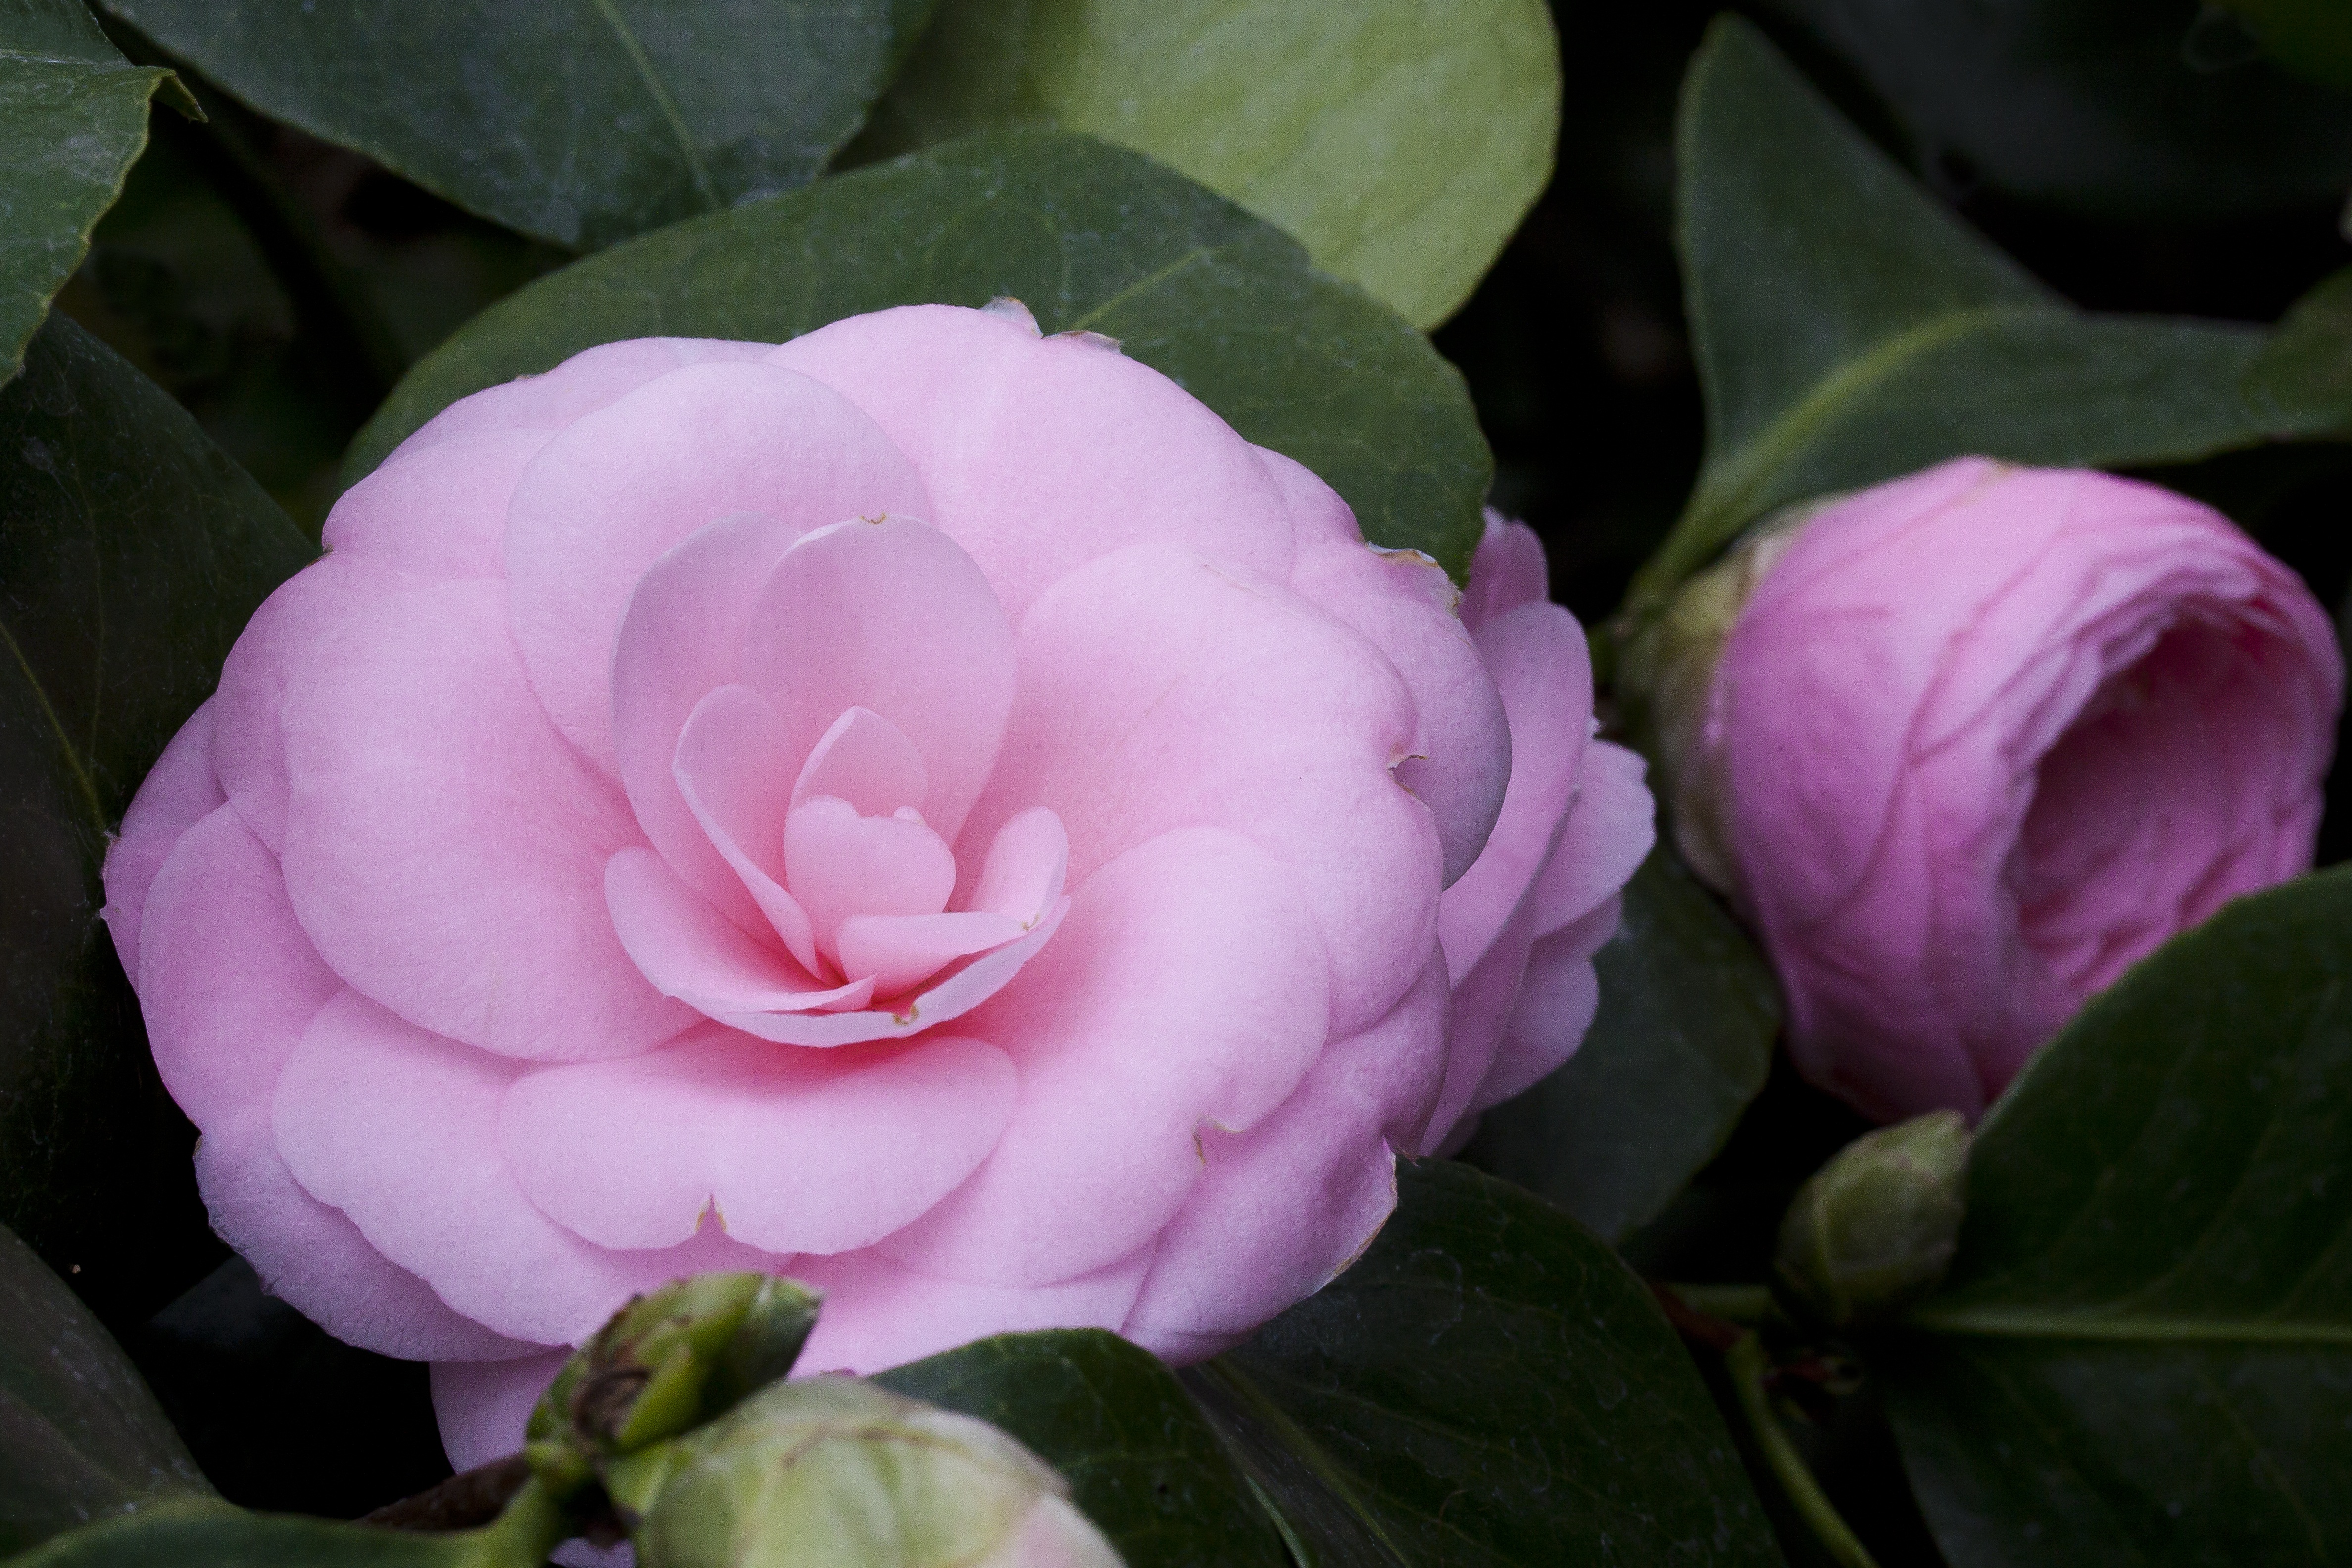
nature, blossom, plant, flower, petal, bloom, bush, rose, pink, flora, shrub, tender, camellia, floribunda, ornamental plant, theaceae, flowering plant, camellia japonica, zierkamelie, tea tree plant, pink perfection, land plant, rosa centifolia, camellia sasanqua, japanese camellia